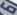
Number: 6